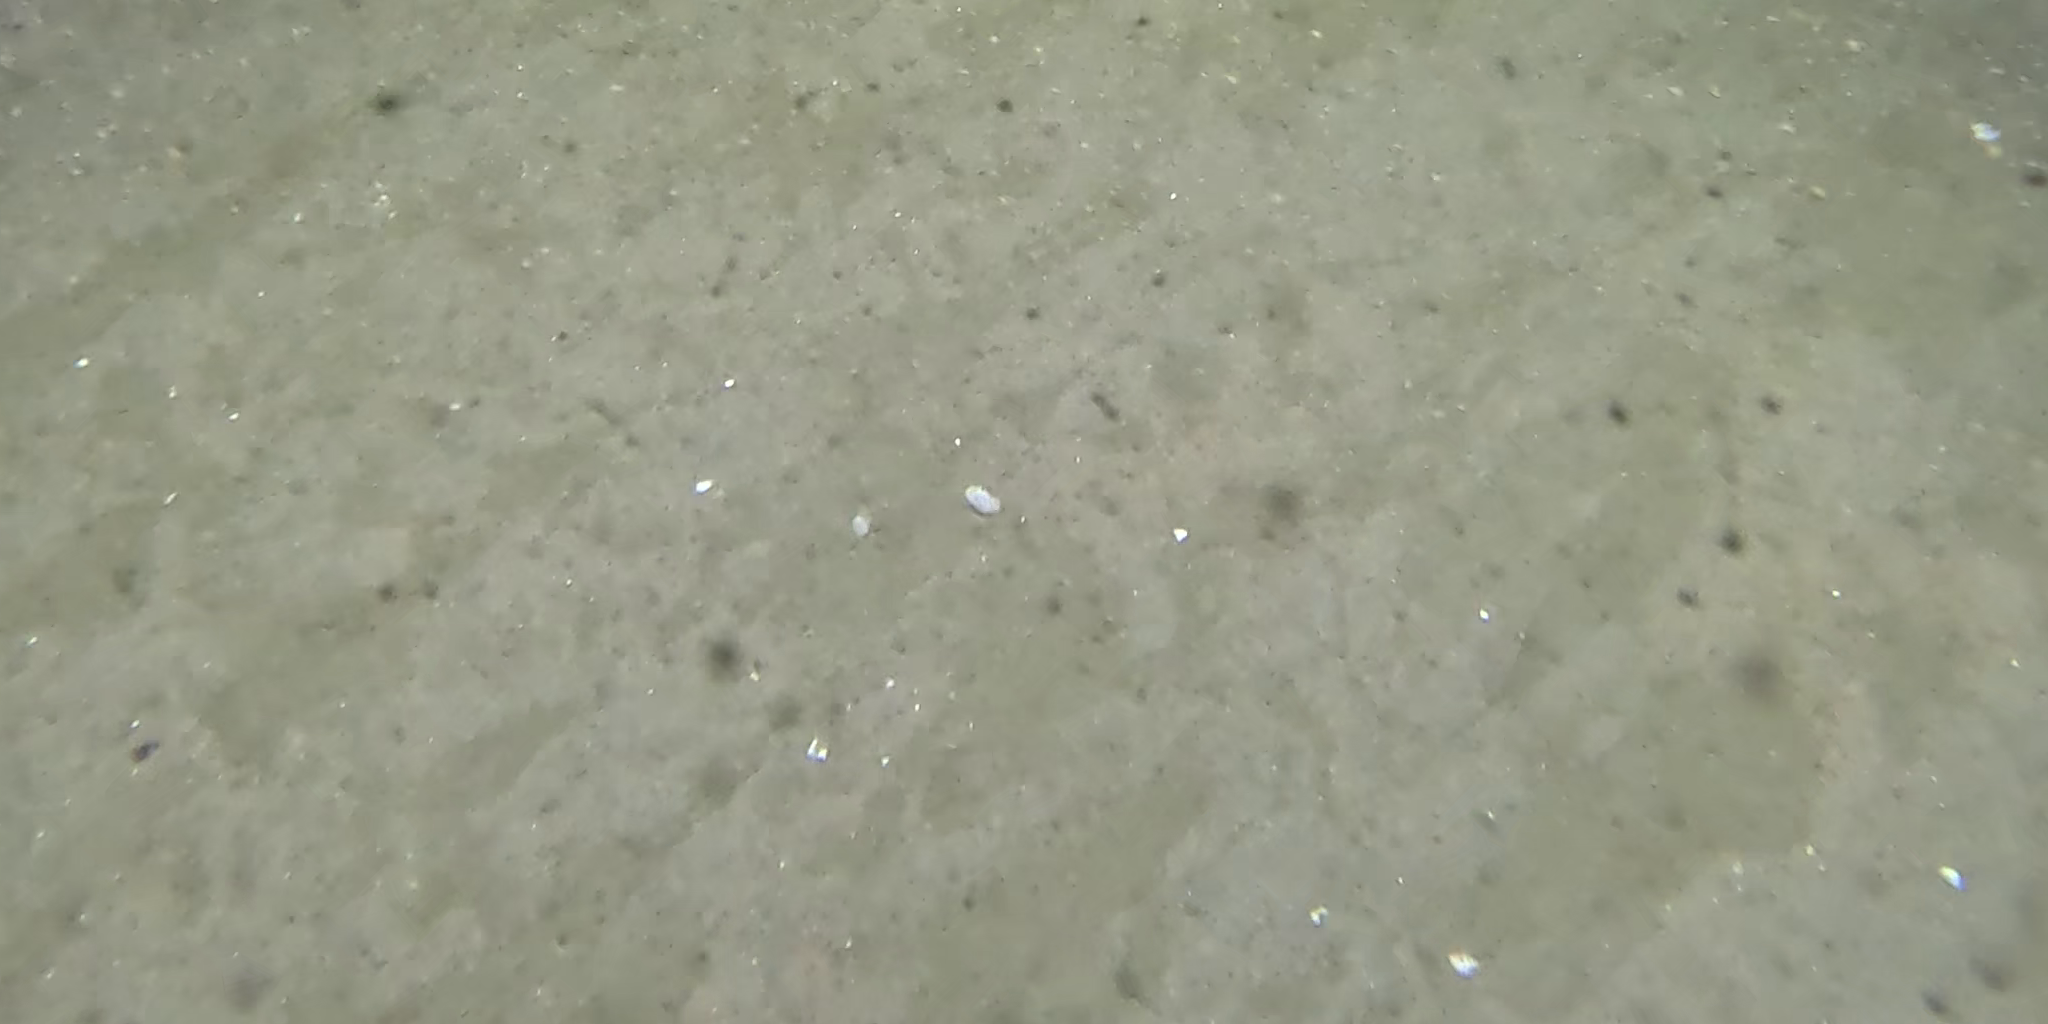
Seabed habitat: sand